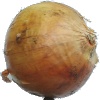
Label: white_onion